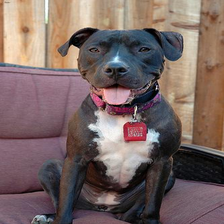
Species: dog
Breed: american pit bull terrier